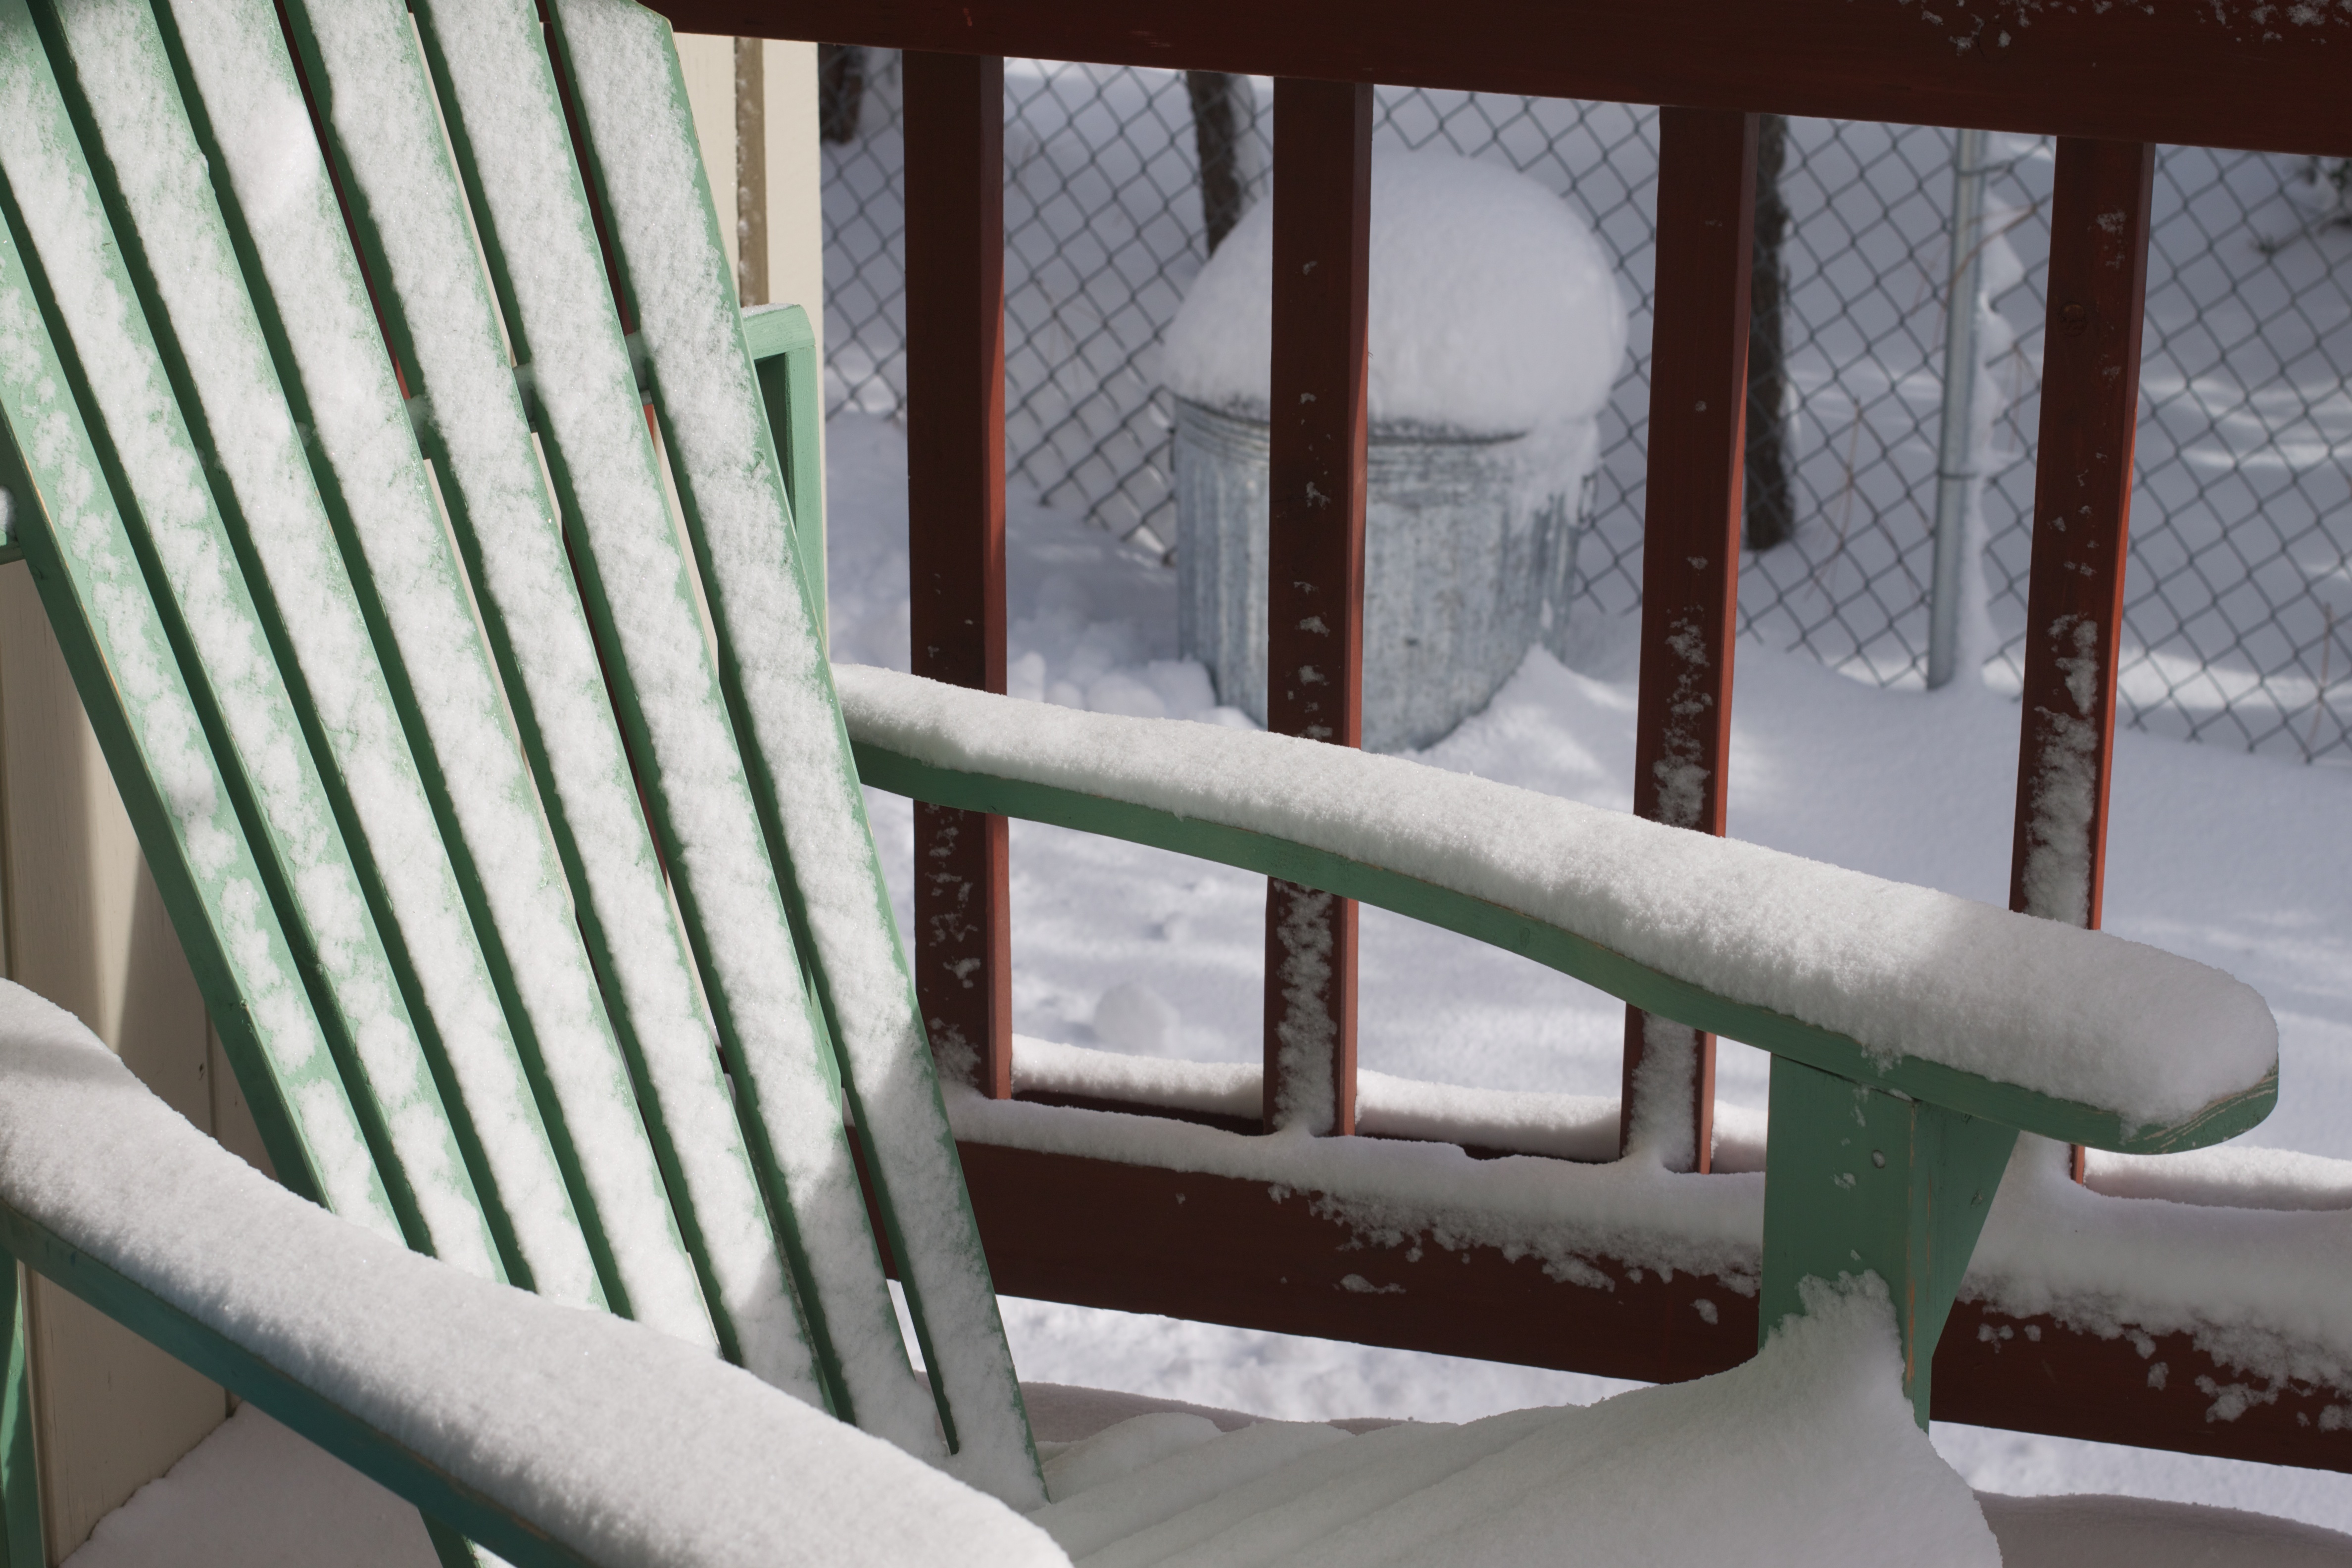
snow, winter, wood, white, house, chair, window, home, weather, furniture, room, season, interior design, design